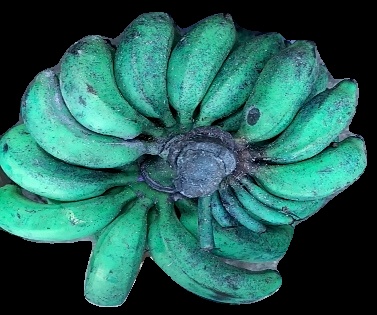
Variety: rasbale
Grade: grade3